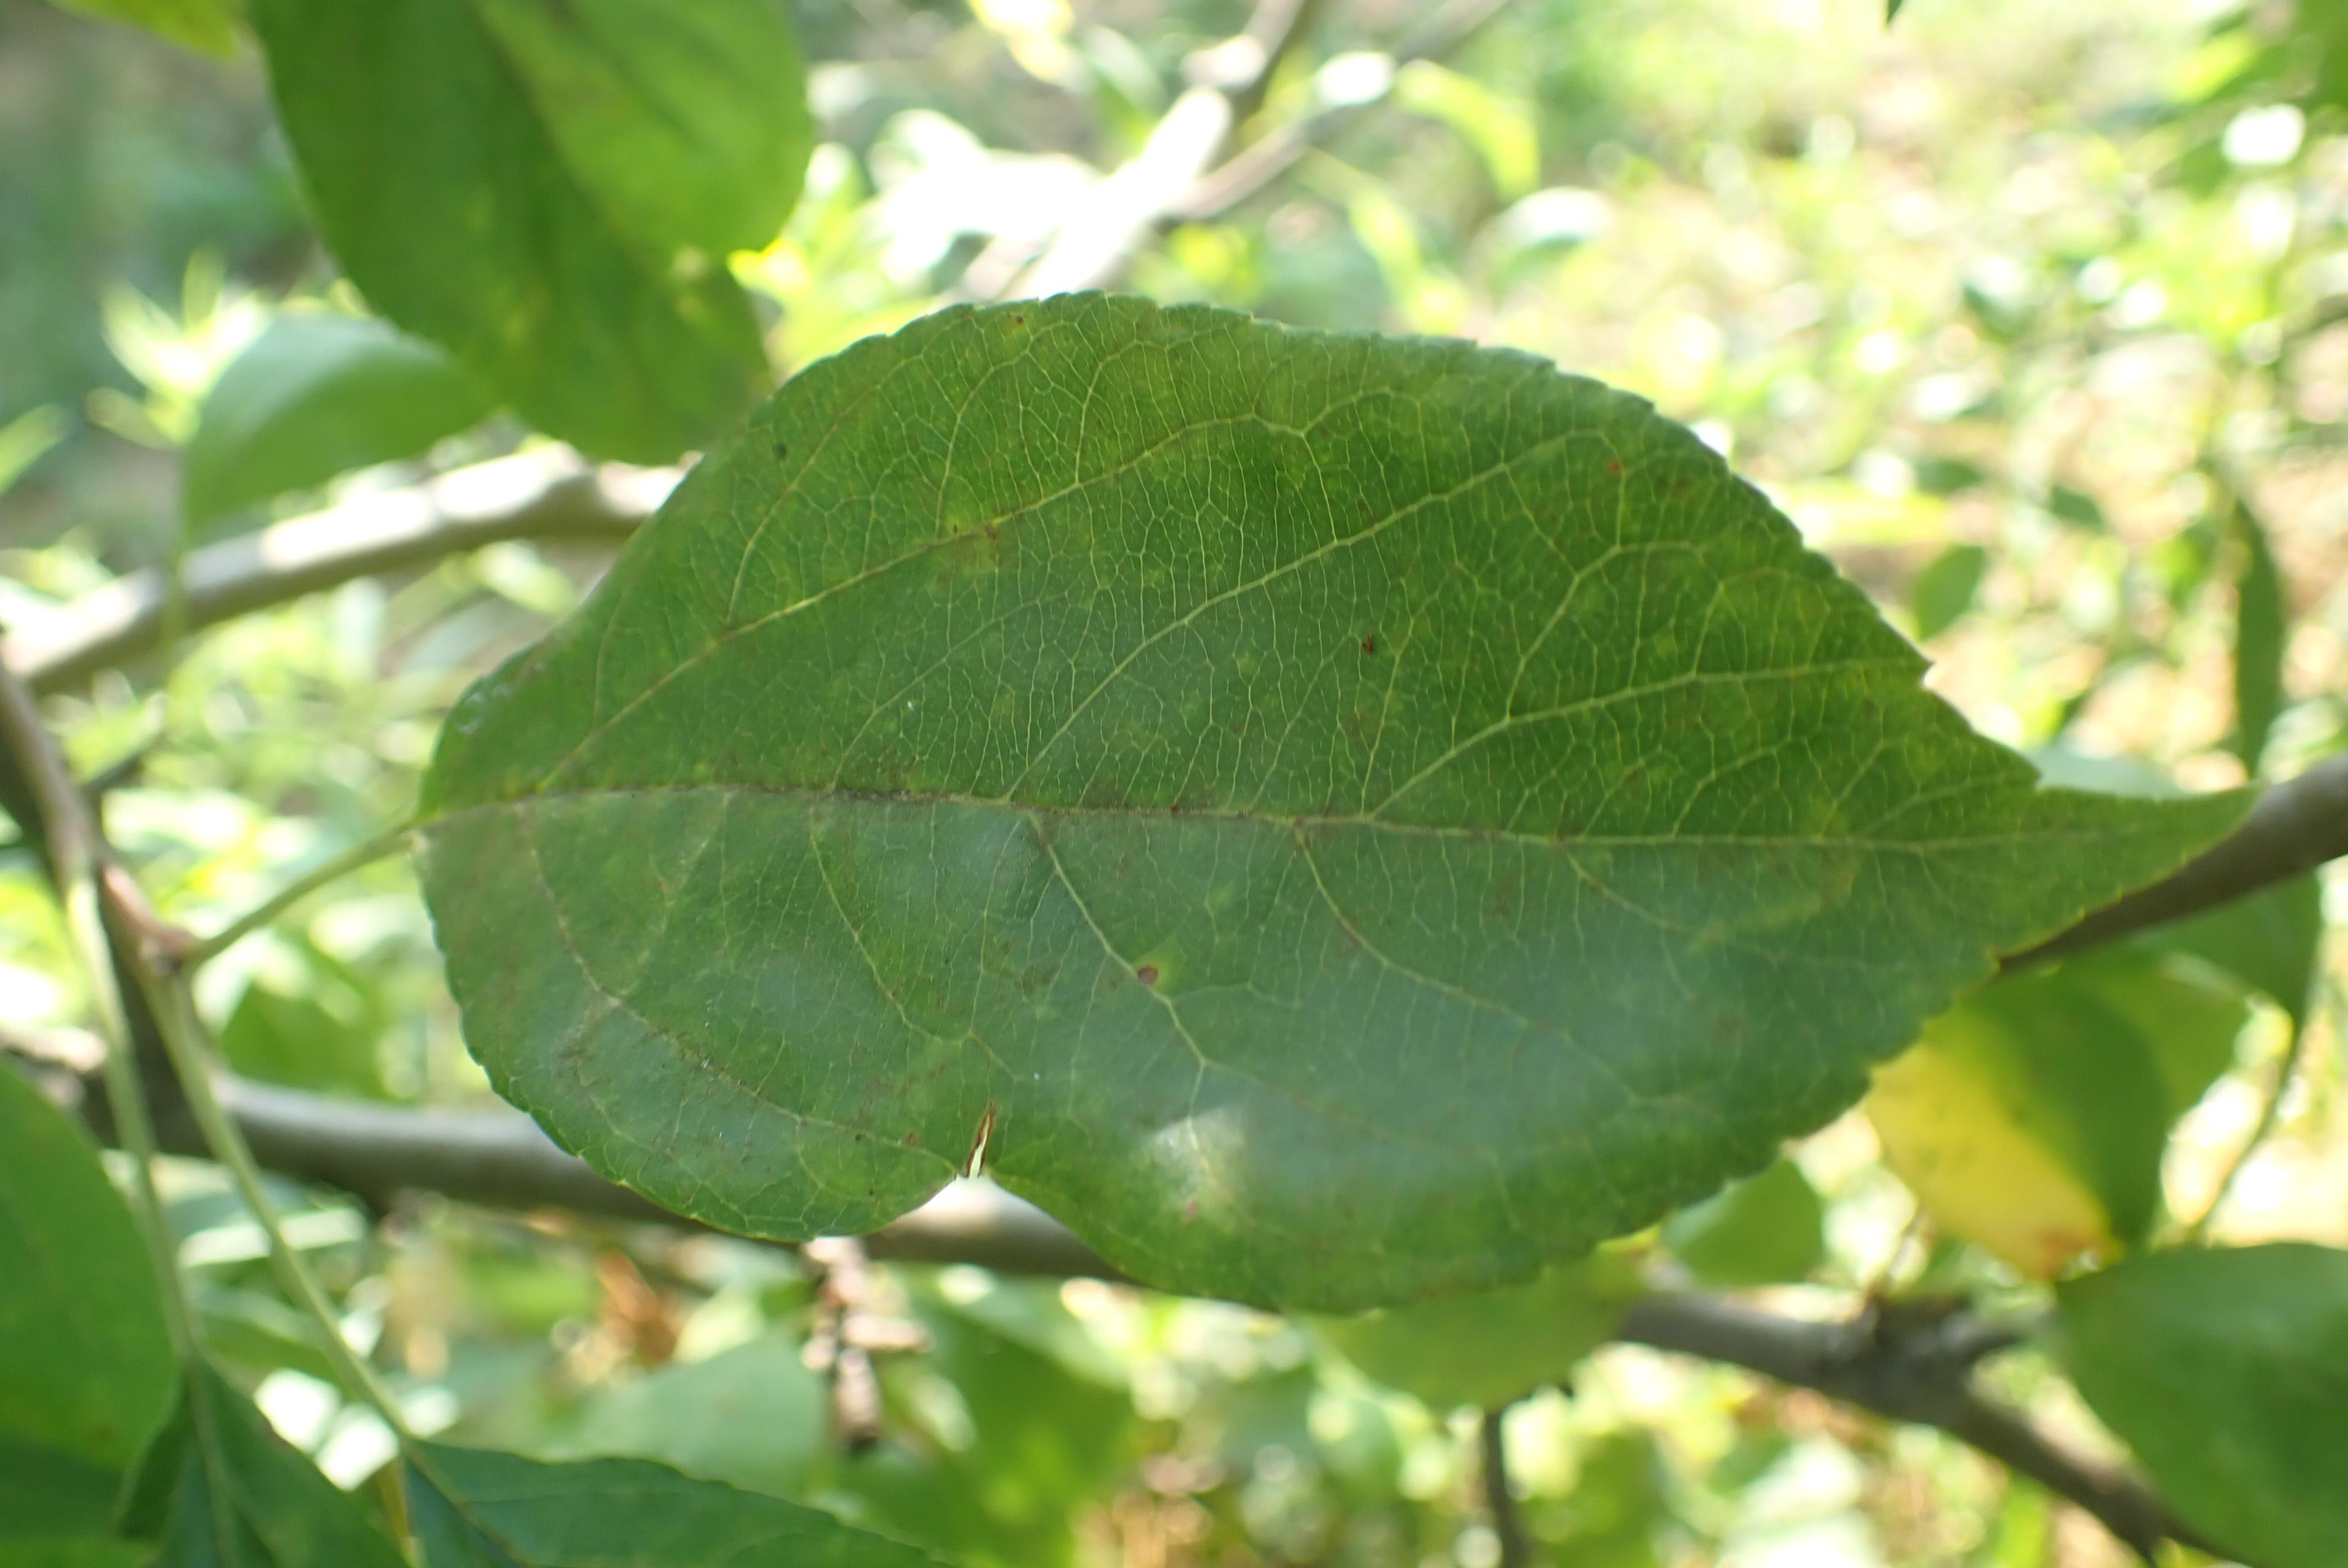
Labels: scab